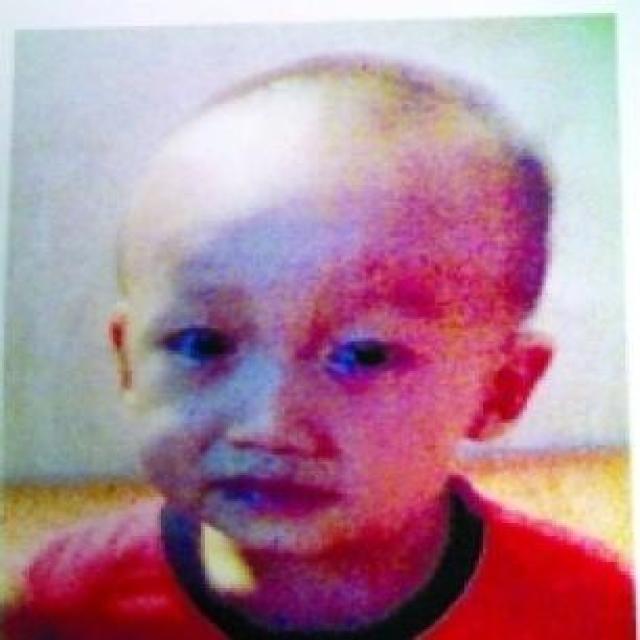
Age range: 0-12